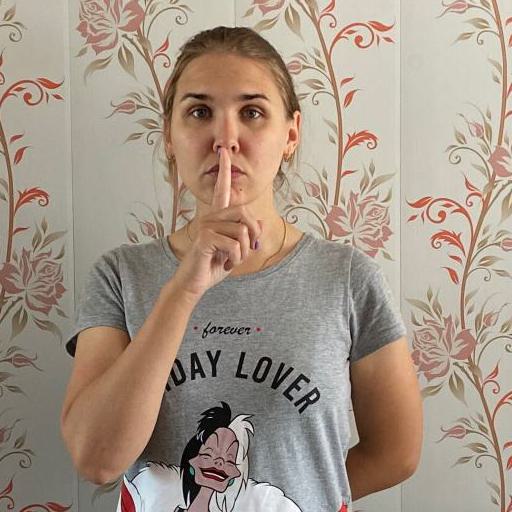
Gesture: mute